Rafael Díez de la Cortina

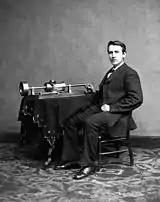
Edison and phonograph

Nothing certain is known about Rafael's education but, in the early 1880s, he began teaching Spanish. His own marketing and independent reviews alike claimed that Cortina Institute of Languages was set up in 1882. Throughout the 1880s, he was rather noted as giving lessons offered by other institutions, e.g. in 1887 by Brooklyn Library or in 1889 by Brooklyn YMCA. The breakthrough work which helped him launch own business was the 1889 publication titled "The Cortina Method to Learn Spanish in Twenty Lessons".